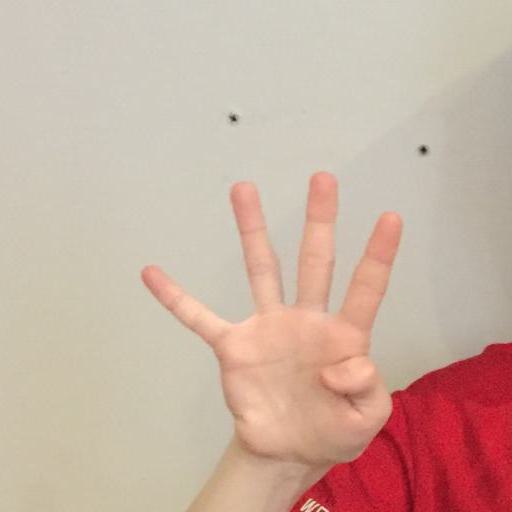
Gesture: four